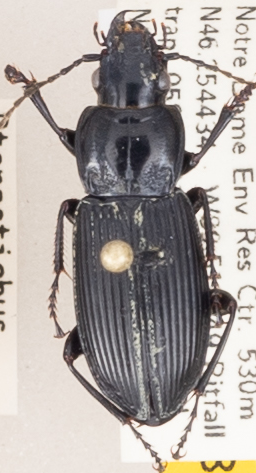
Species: Pterostichus melanarius melanarius
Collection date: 2018-09-05
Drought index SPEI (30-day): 0.944
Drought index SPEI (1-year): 1.038
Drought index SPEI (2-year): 2.09